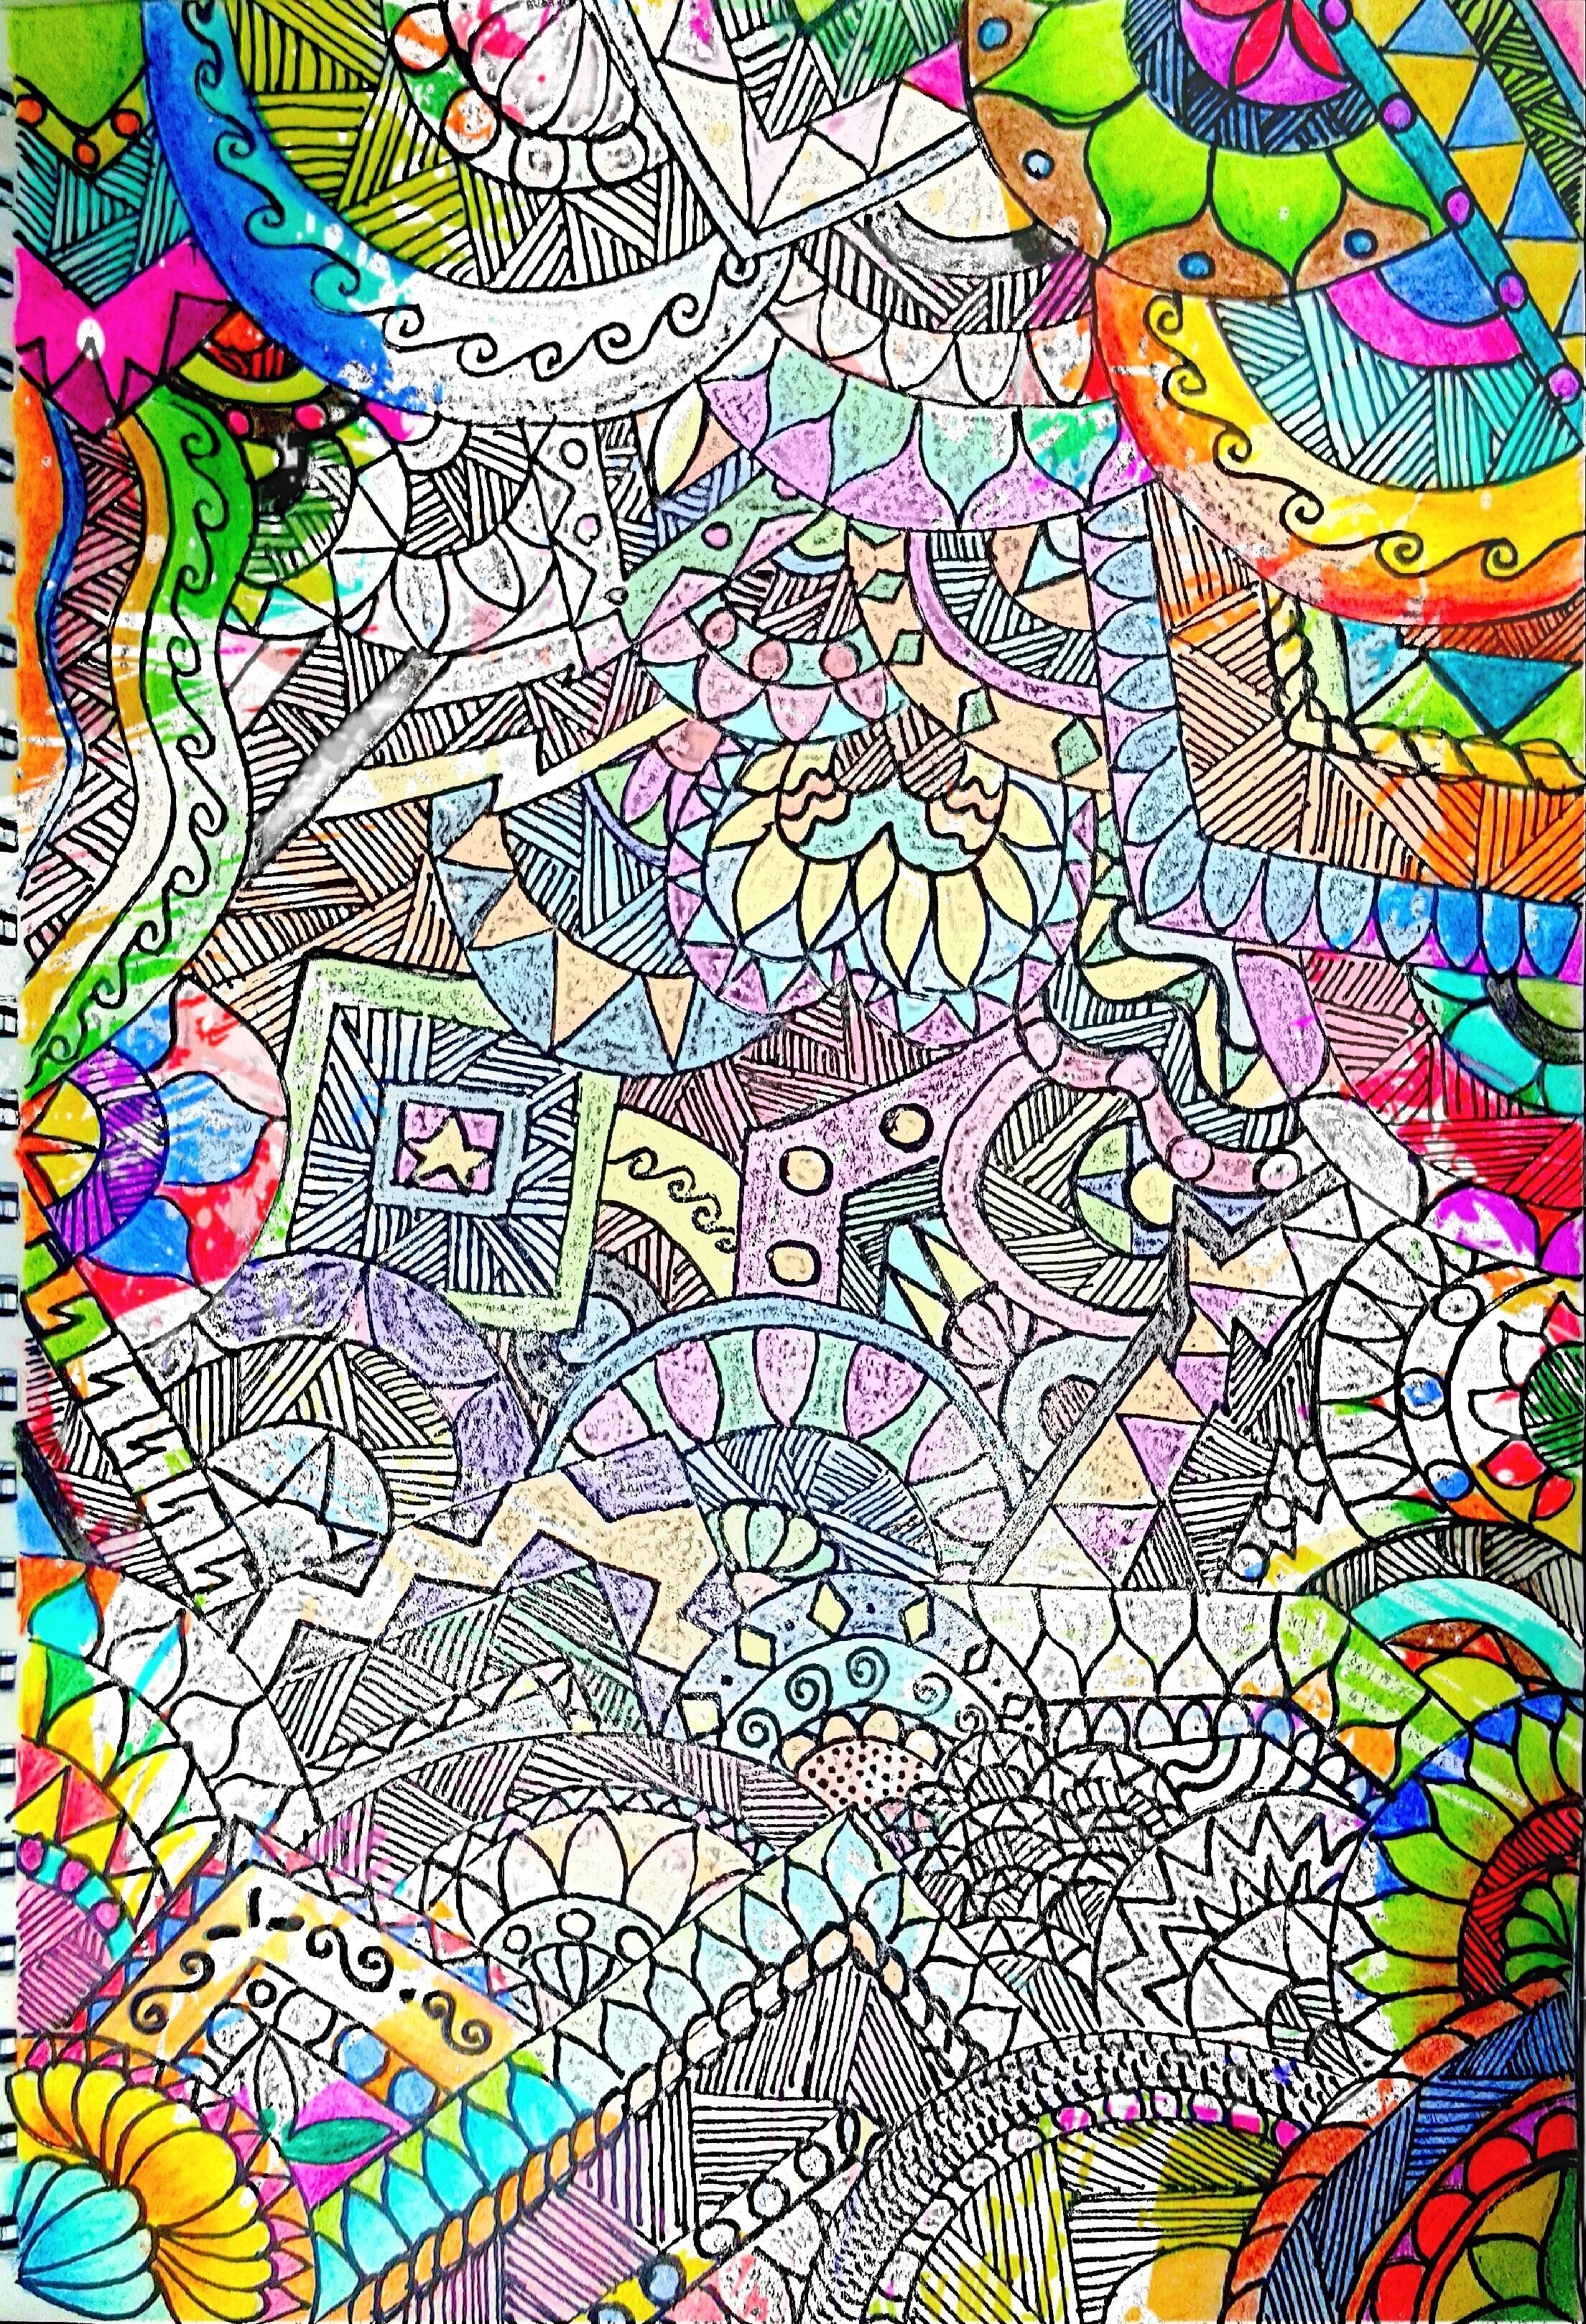
pencil, white, pattern, line, color, map, background, sketch, drawing, illustration, design, fantasia, nero, imagination, faded, graphics, incomplete, scribble